Burgenland Croats

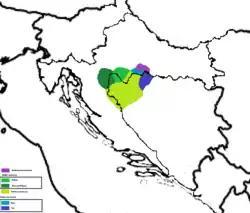
Theory of origin of Burgenland Croats.

The first wave of emigration came in the 1530s, after the Turks destroyed almost all the settlements of Vlachs and Slavs between the river Una and the mountain Velebit, along with the land between the river Kupa and the mountain range Kapela. The second wave came in the 1540s whereby many Croats left Slavonia. The third and last wave of emigration came in the 1750s and 1760s.